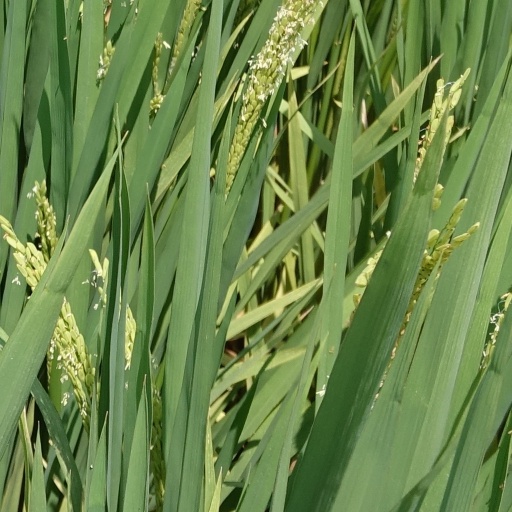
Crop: rice